Two for Tonight

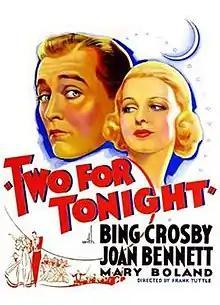
Theatrical release poster

Two for Tonight is a 1935 American musical comedy film directed by Frank Tuttle and starring Bing Crosby, Joan Bennett, and Mary Boland. Based on the play "Two for Tonight" by J. O. Lief and Max Lief, the film is about a songwriter who composes a full-length theatrical piece within a few days.